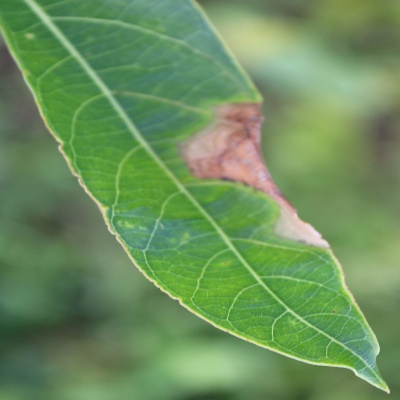
Crop: Cassava
Condition: bacterial blight